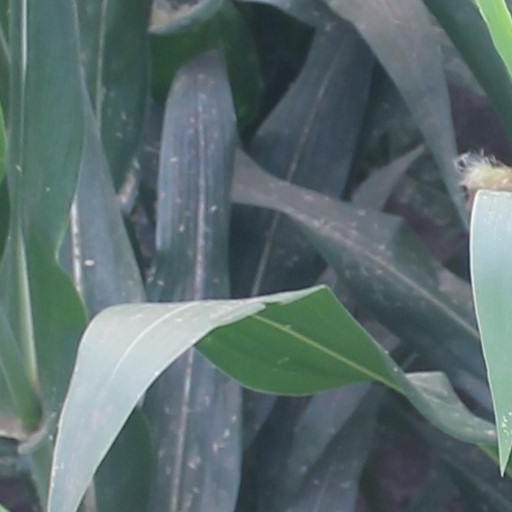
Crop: maize; corn